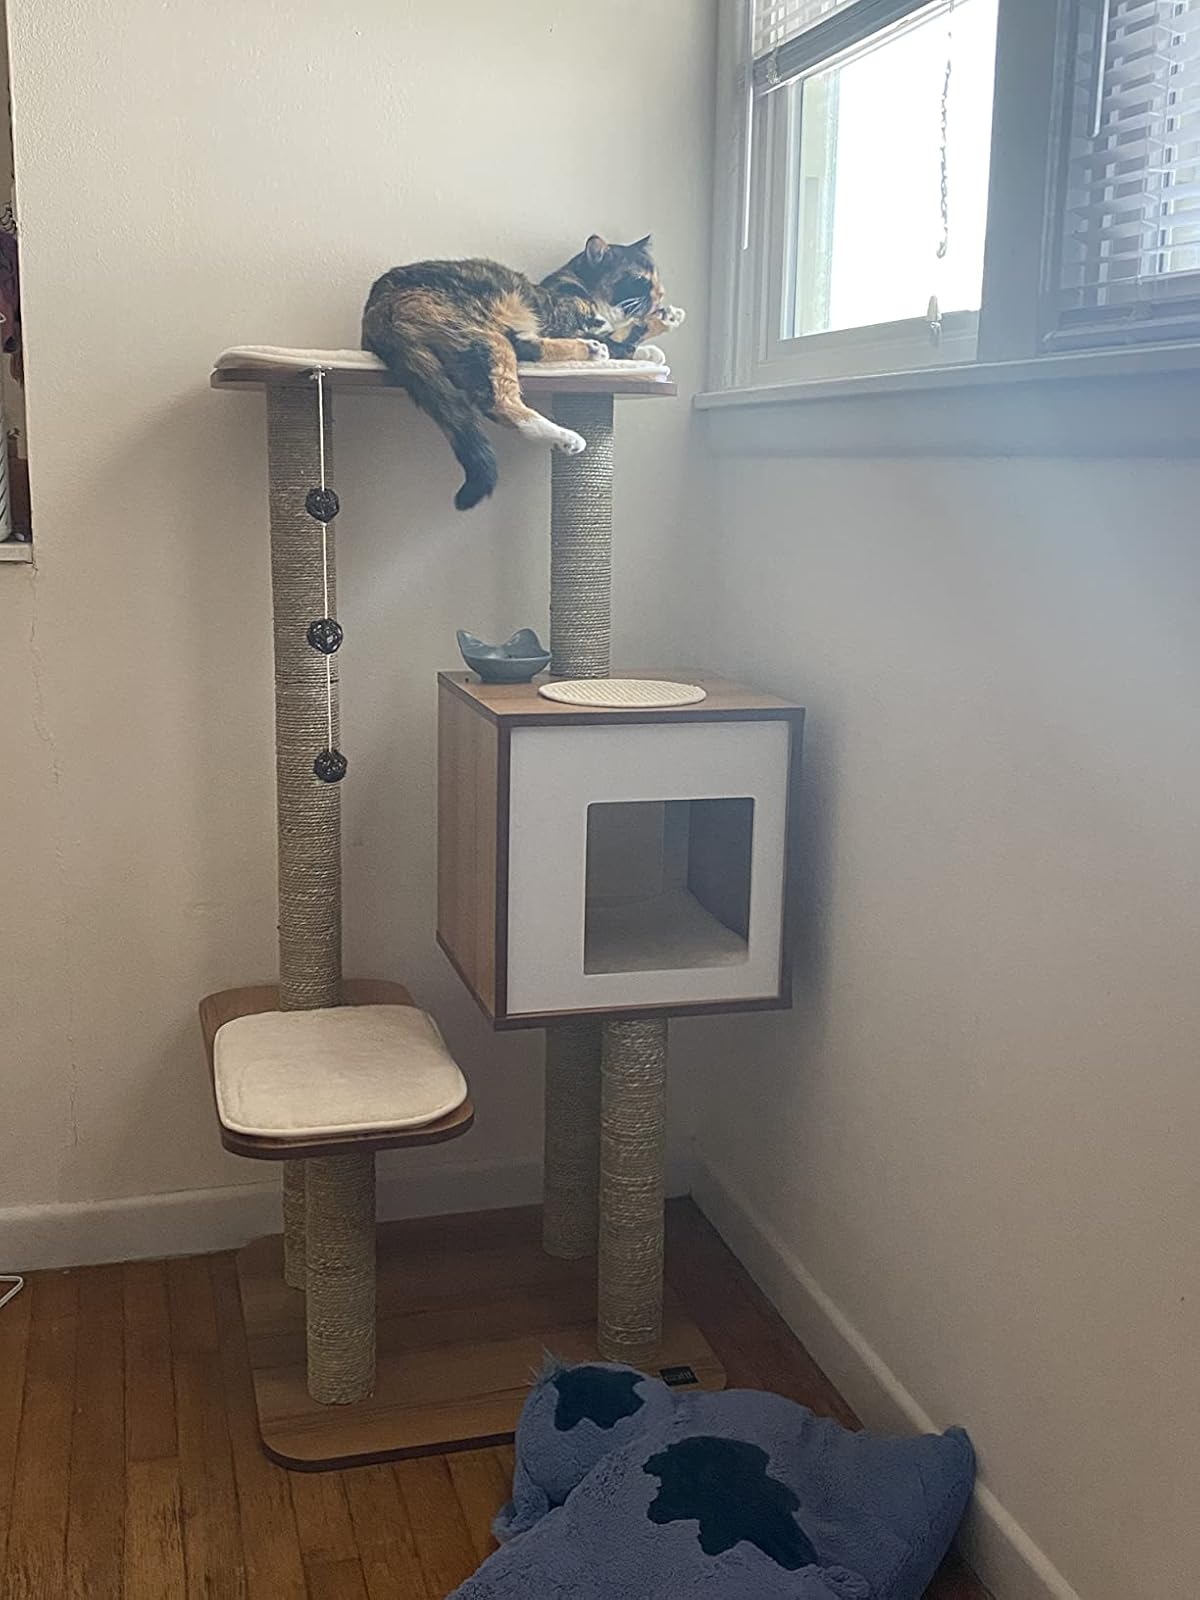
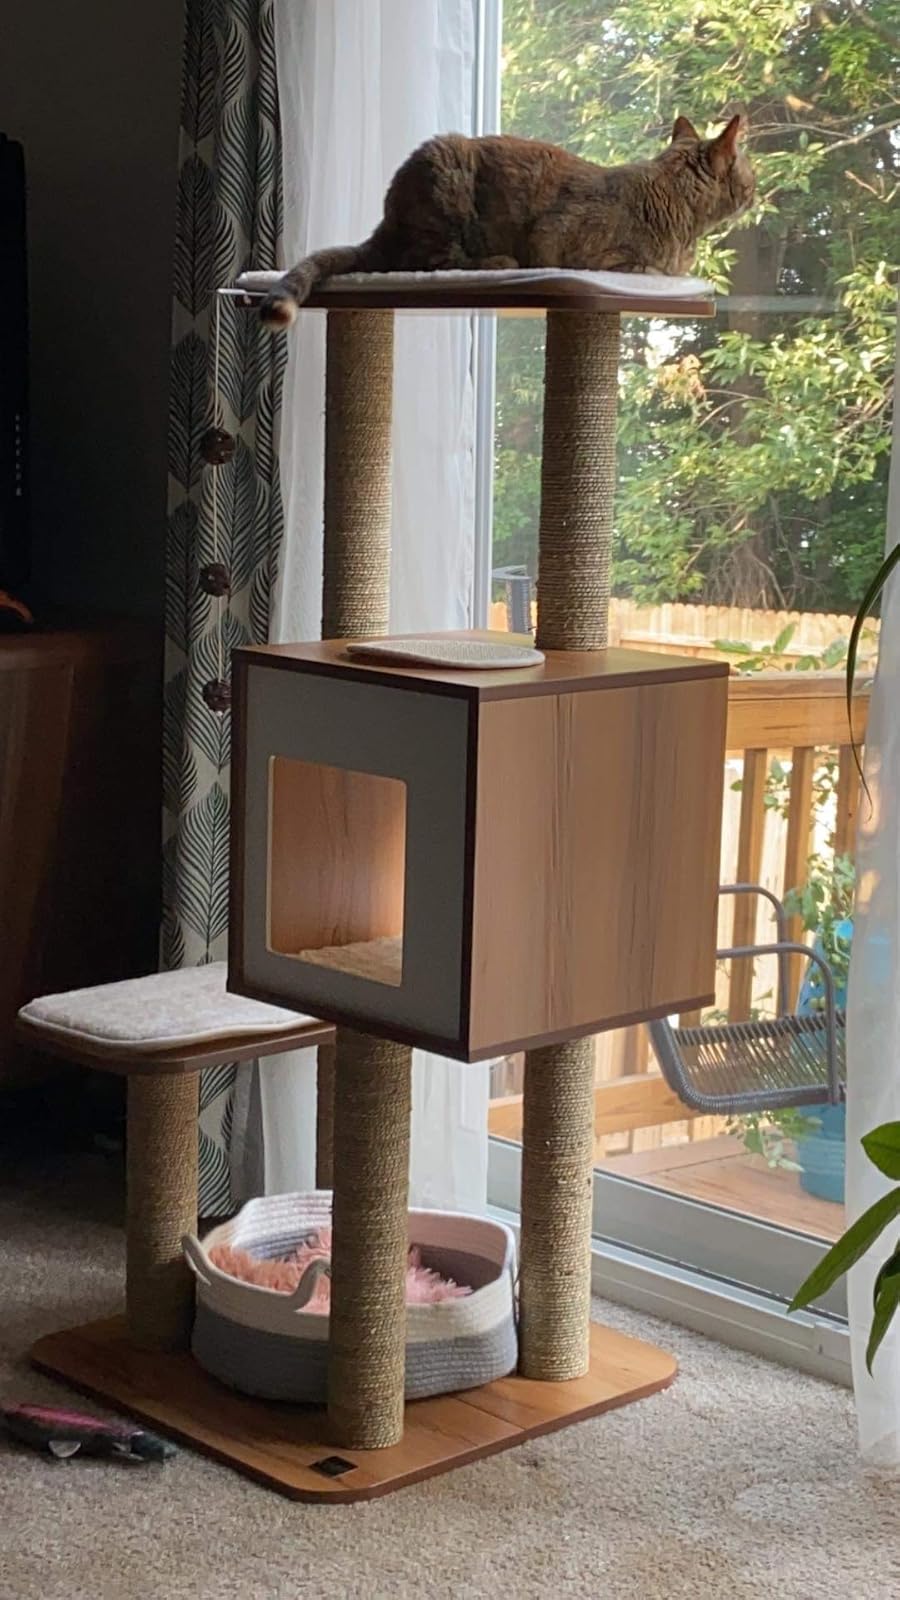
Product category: items_cat tree
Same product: yes